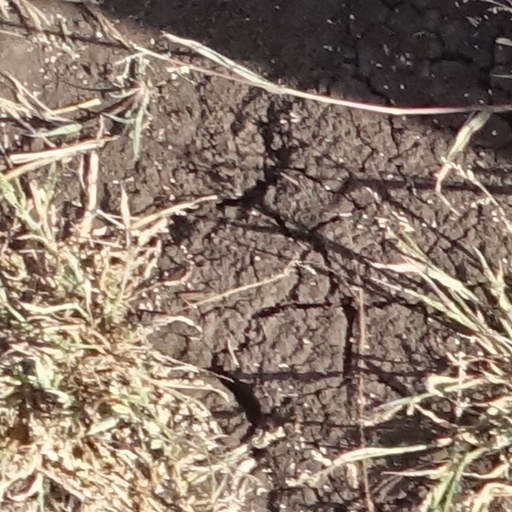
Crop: sorghum